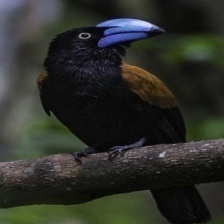
Species: HELMET VANGA
Scientific name: EURYCEROS PREVOSTII